East Center City Commercial Historic District

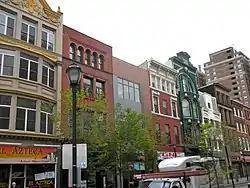
700 block Chestnut, East Center City Commercial Historic District, April 2010

The East Center City Commercial Historic District is a national historic district located in the Washington Square neighborhood of Philadelphia, Pennsylvania. It encompasses 287 contributing structures, including large and small commercial buildings, banks, hotels, newspapers, clubs, and restaurants.